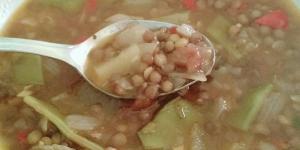
lentejas con judias verdes zanahoria y curry